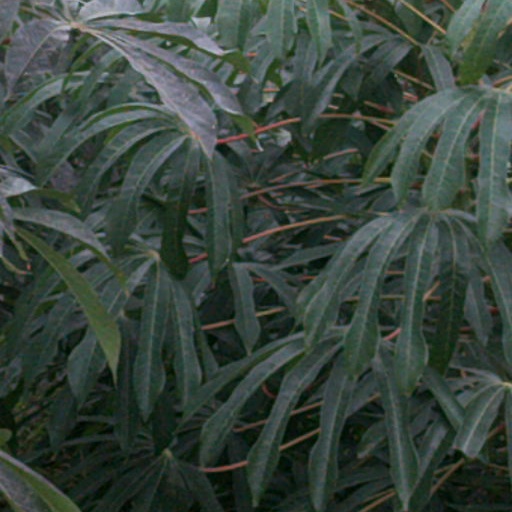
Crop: cassava